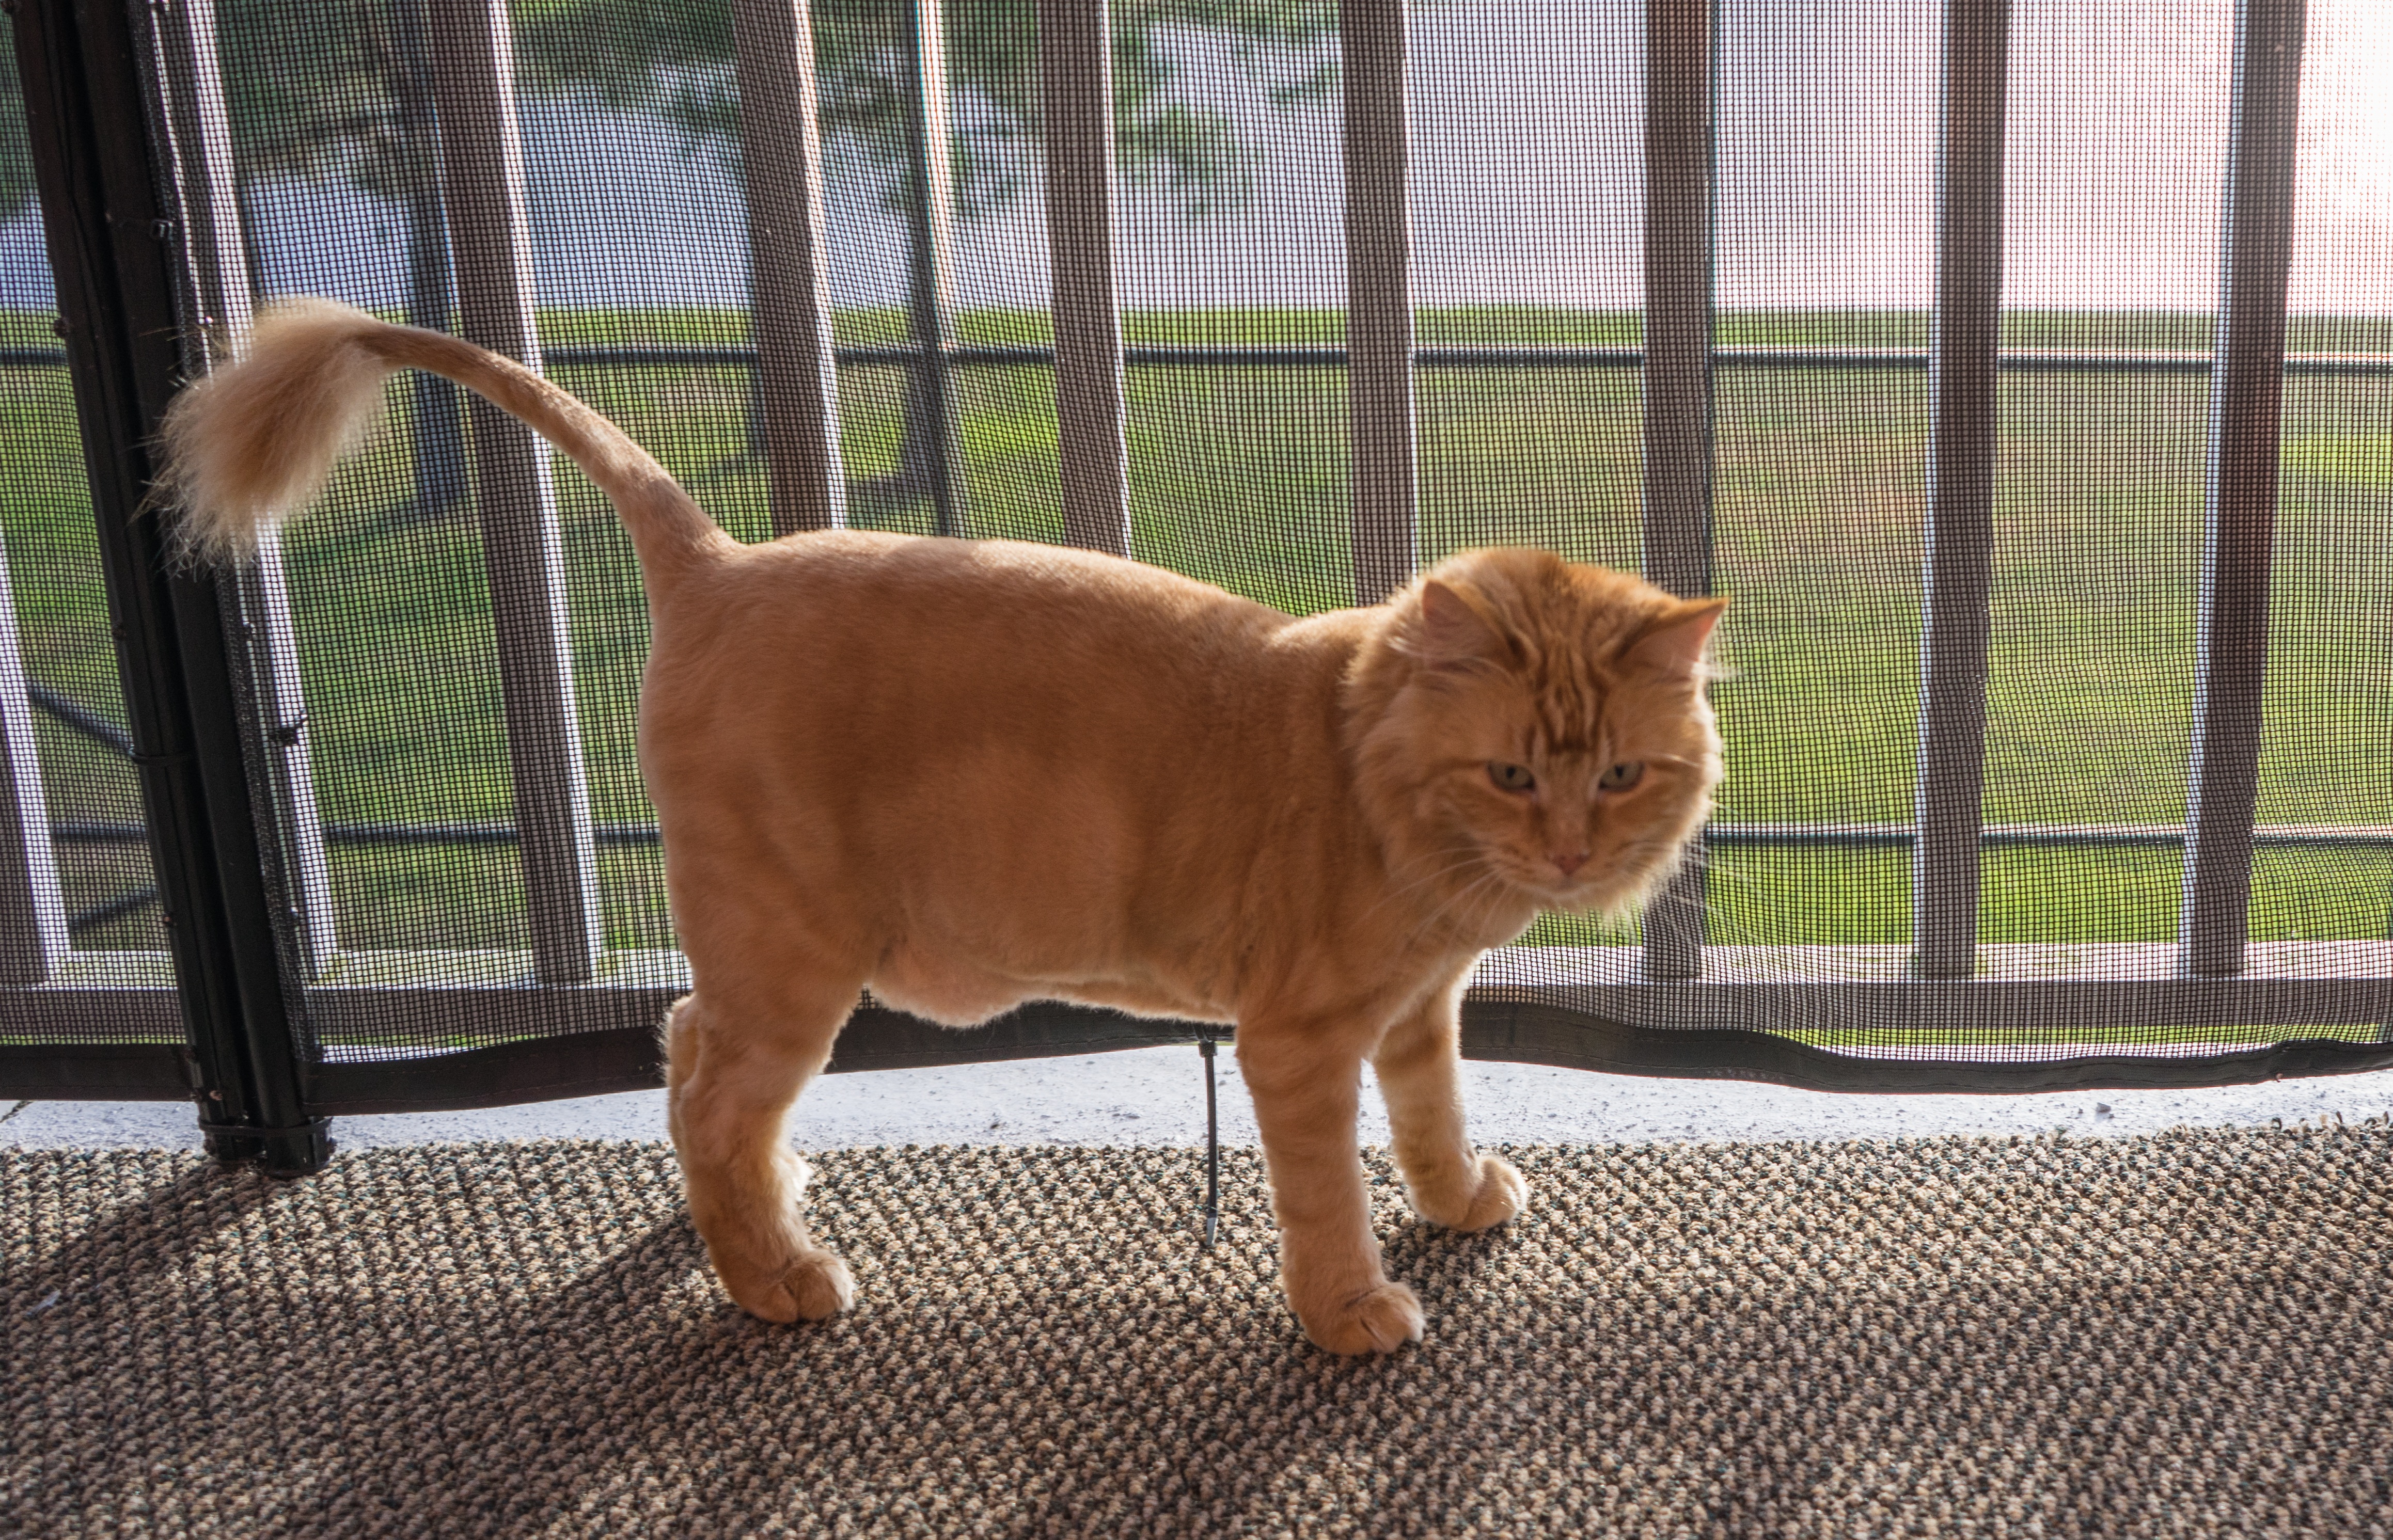
animal, cute, fur, orange, young, cat, feline, mammal, vertebrate, domestic, small to medium sized cats, cat like mammal, dog breed group, lion cut